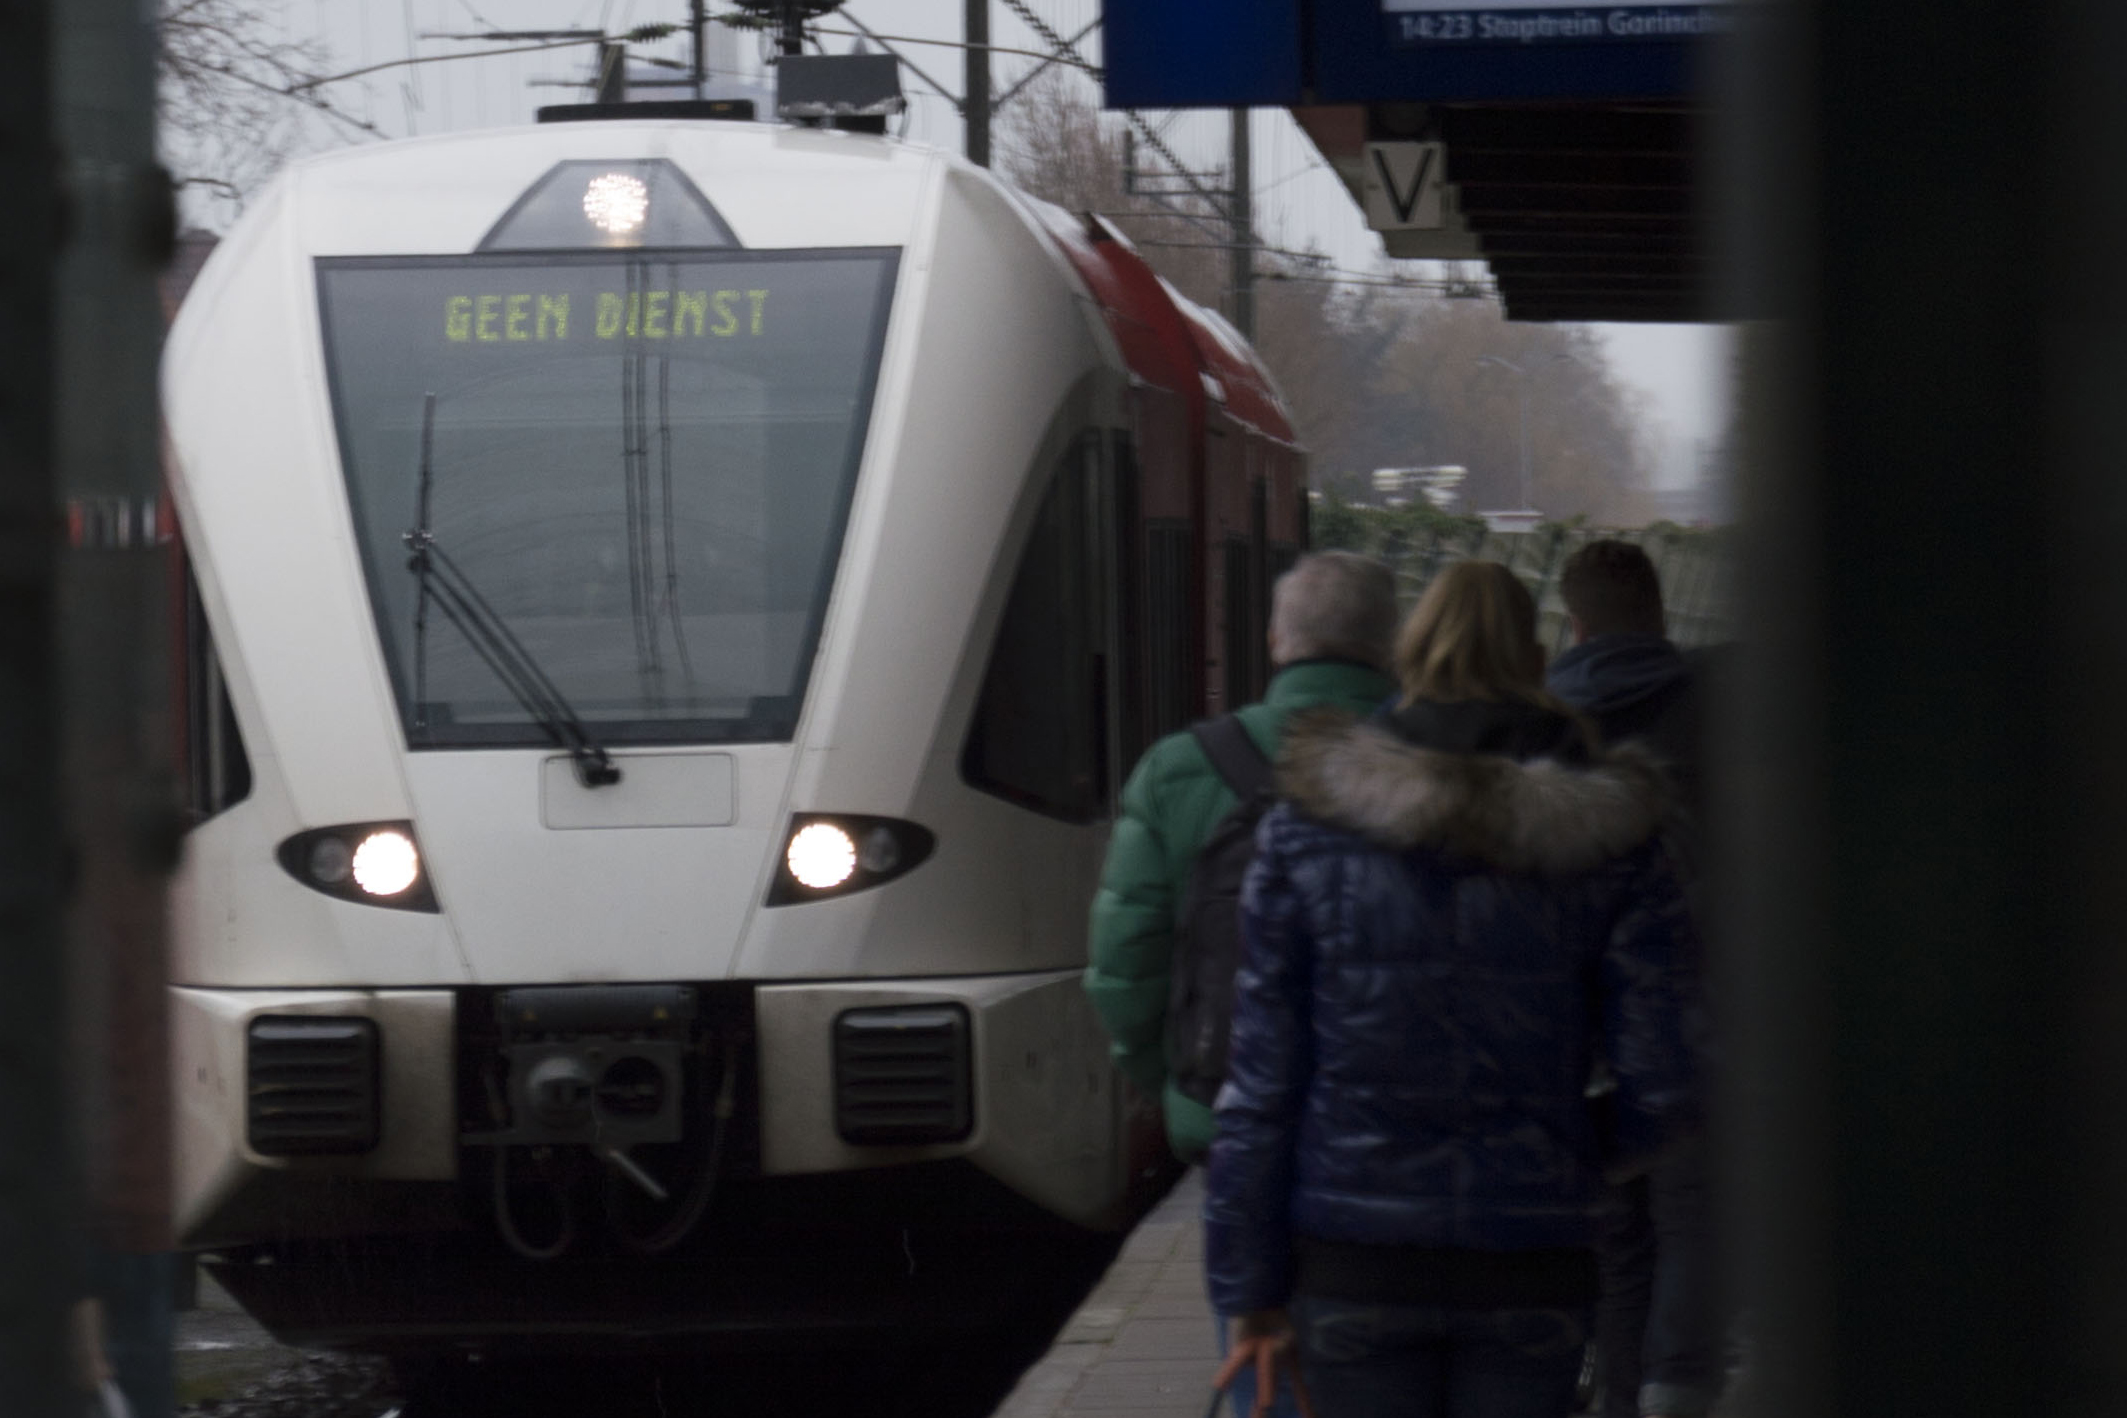
photography, van, rail, urban, train, photo, transport, vehicle, station, nikon, public transport, art, holland, nederland, netherlands, de, gare, dutch, outdoorphotography, picture, photograph, ov, fotos, foto, fotografie, pd, kunst, zug, passenger, reis, paulvandevelde, pdvandevelde, padagudaloma, natuurfotografie, landschapsfotografie, dordrecht, nederlandinfotos, evenementenfotografie, urbanfotografie, ns, pvdvfotografie, pdvandeveldedordrecht, nederlandsefotografie, dutchphotogaraphy, totallydutch, fotografienederland, hollandsefotografie, fotografieholland, openbaarvervoer, nederlandsespoorwegen, velde, trein, screenshot, spurt, merwedelingelijn, land vehicle, rolling stock